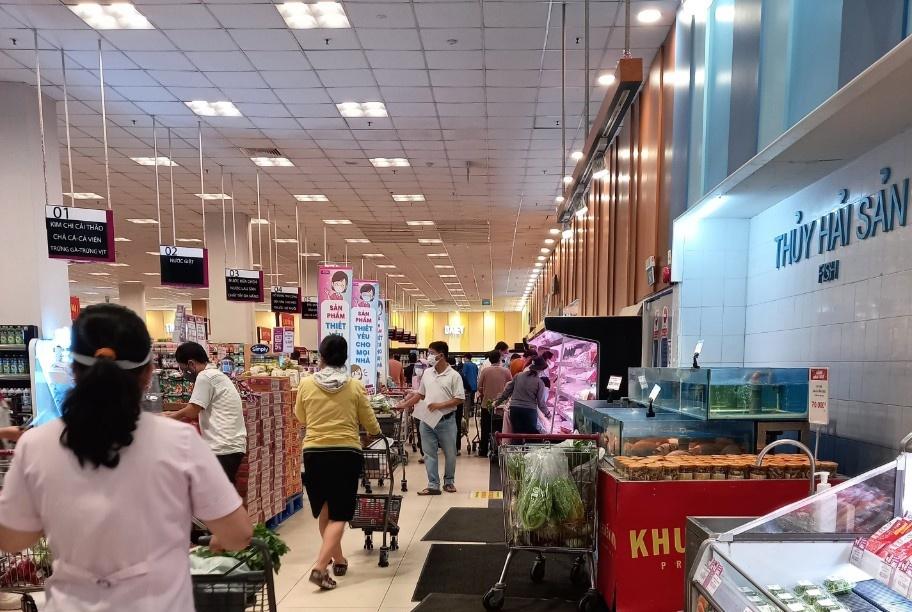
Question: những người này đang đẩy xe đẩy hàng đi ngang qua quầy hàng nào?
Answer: họ đang đẩy xe đi ngang qua quầy bán thủy hải sản